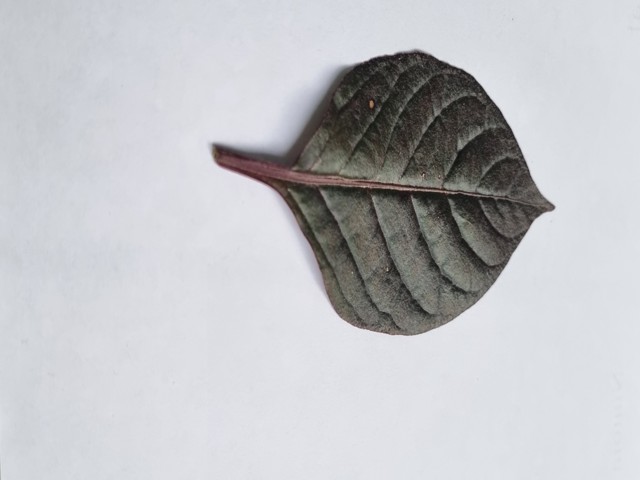
Plant: kalochitra